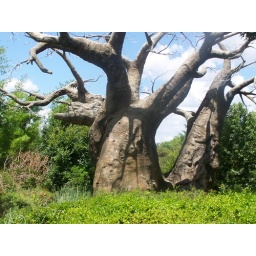
tree in africa that holds gallons of water in its trunk